CD86

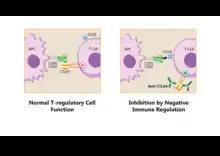
CTLA-4 inhibits CD86 - CD28 binding when active on Tregulatory cells

Pathways in the B7:CD28 family have key roles in the regulation of T cell activation and tolerance. Their negative second signals are responsible for downregulation of cell responses. For all these reasons are these pathways considered as therapeutic targets.